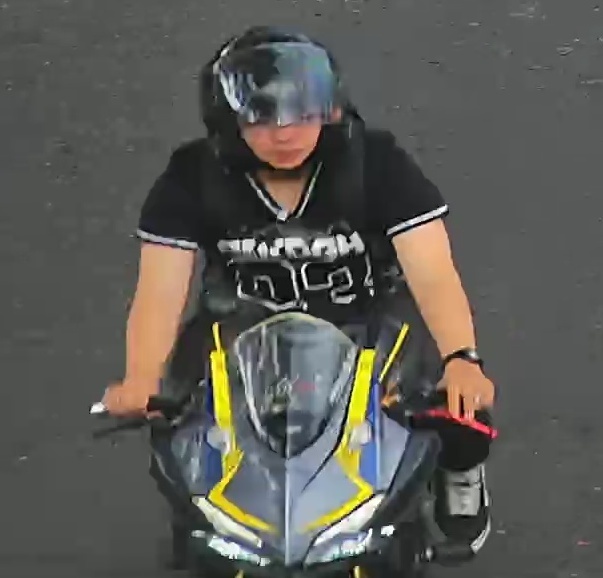
person-with-helmet: 1
person-without-helmet: 0